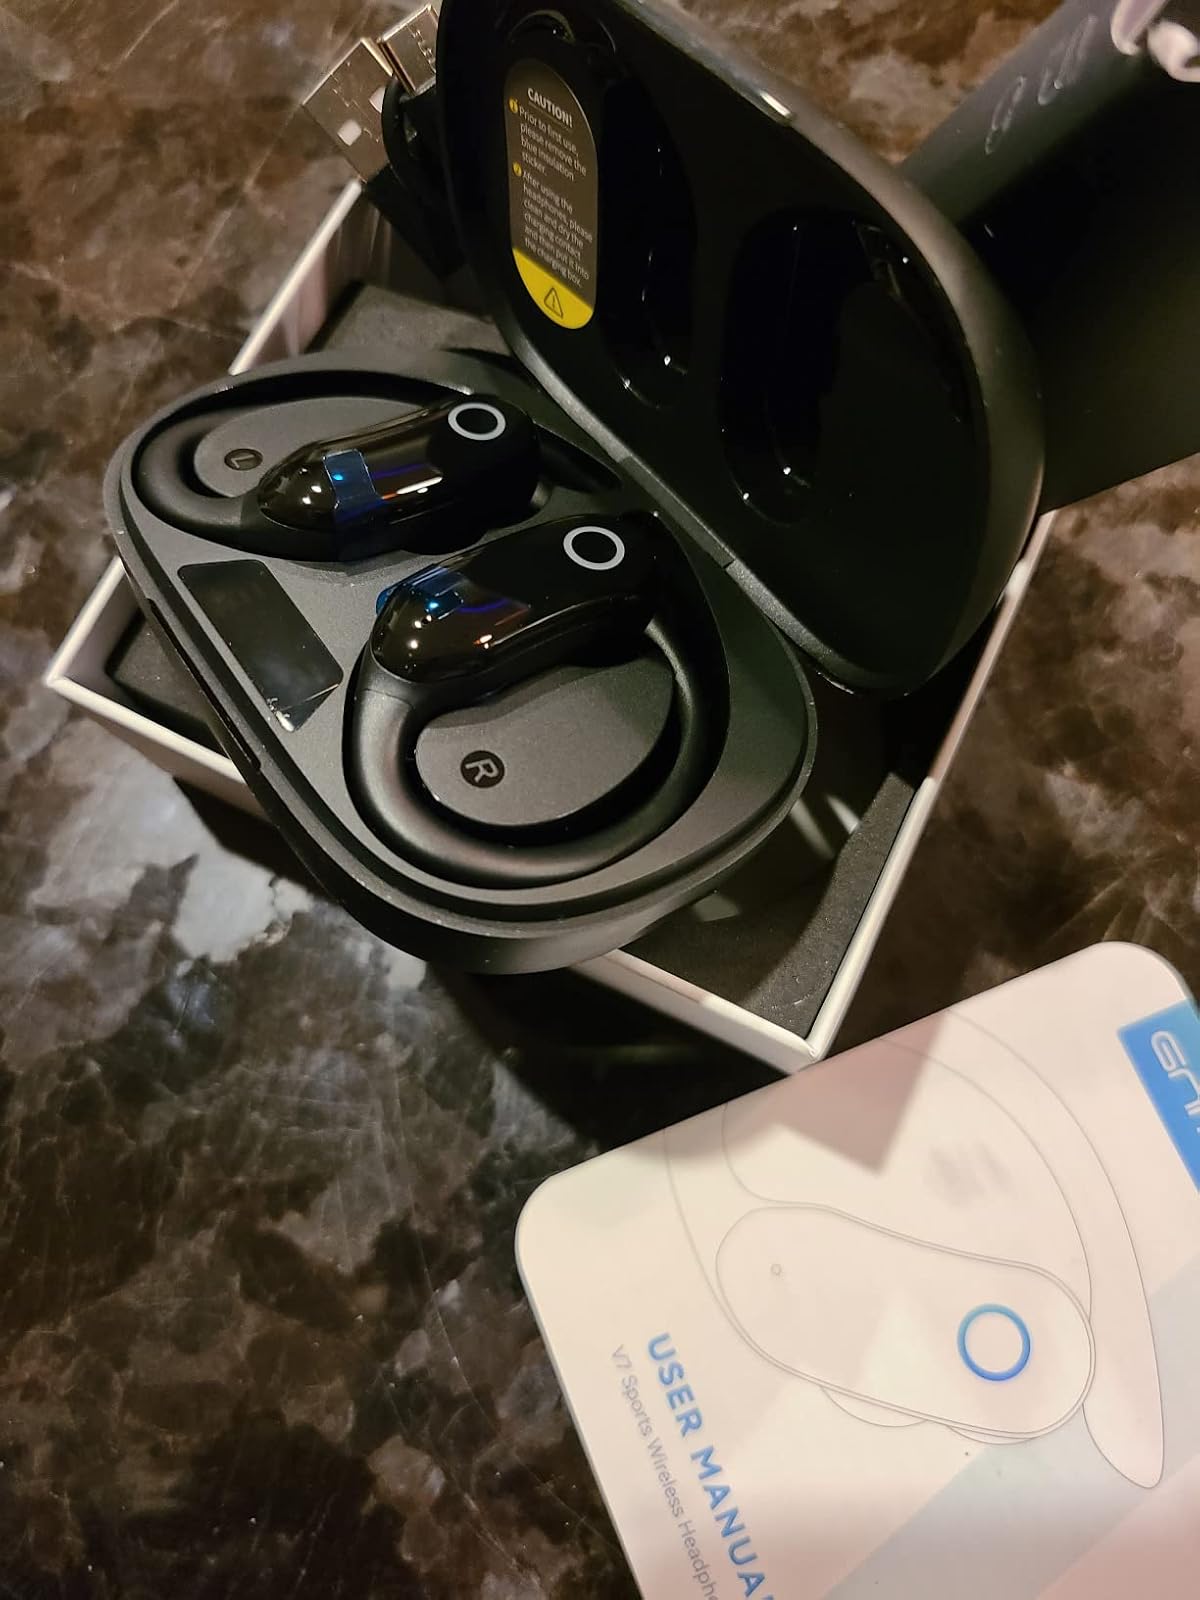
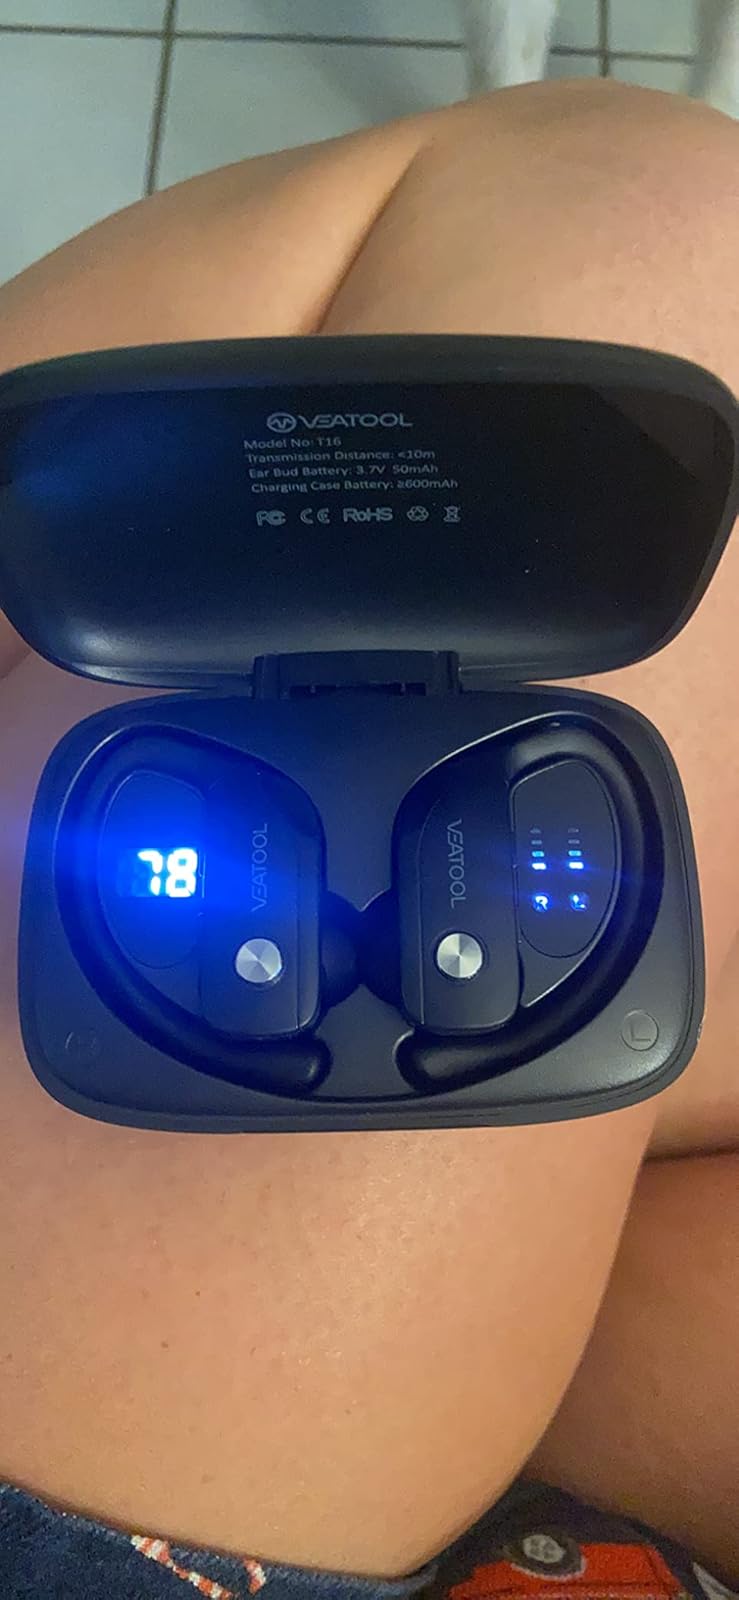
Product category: earbuds
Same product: no